Magnolia, West Virginia

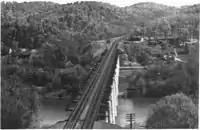
View of completed bridge in 1950s

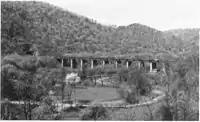
Side view of Magnolia in 1950s

After the construction was complete, jobs in the area were scarce. Later, the Flood of 1936 would devastate the area and the demise of passenger service brought the demise of Magnolia as a town. Buildings were left vacant and the railroad would desert its Water Station Number 12. In these photos, we can see a period when both rail routes existed.